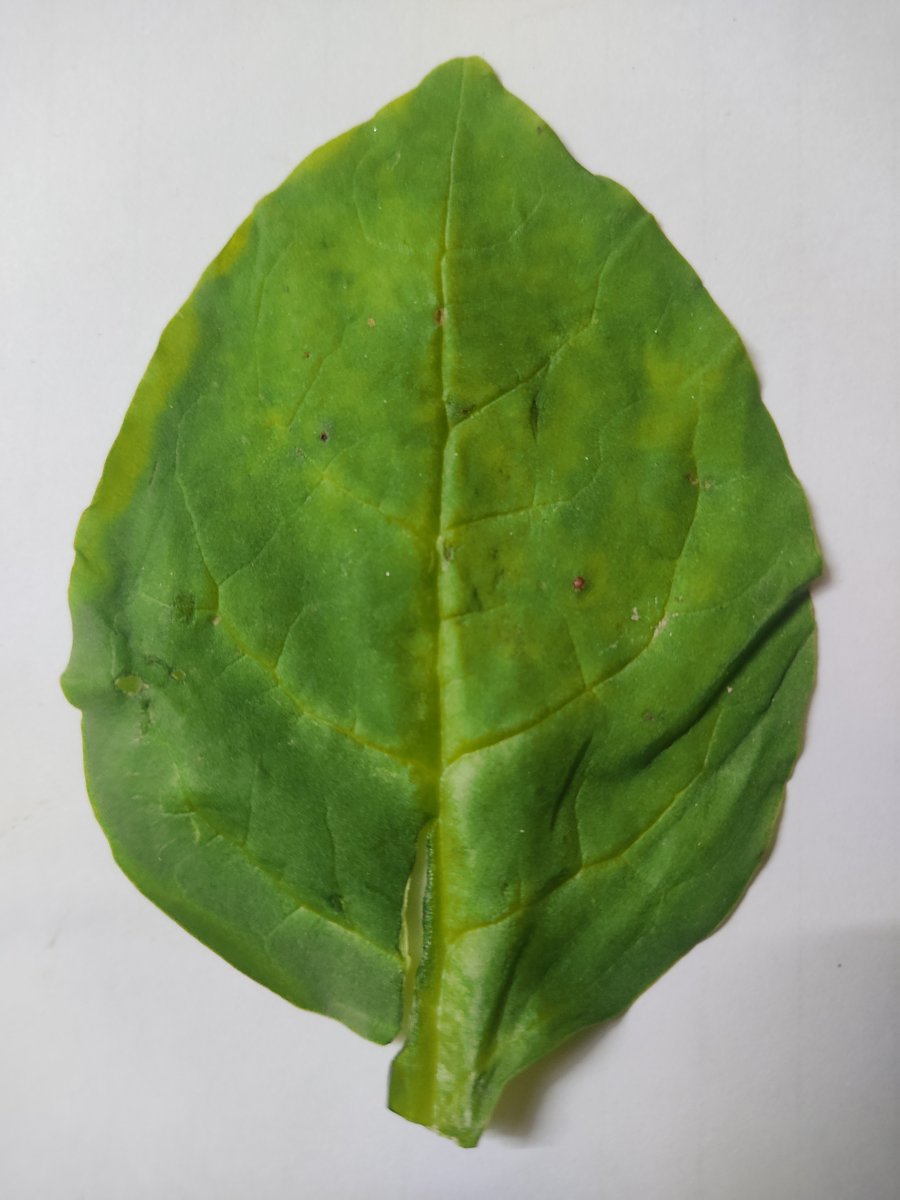
Label: Healthy-Leaf